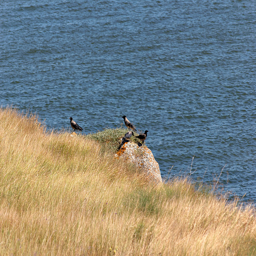
A few birds sitting on a rock next to a lake.
A group of birds sitting on a rock near water.
Four birds sitting on a rock overlooking a body of water.
Four birds on the edge of a cliff overlooking the water.
There are a few birds standing at the edge of a rock together